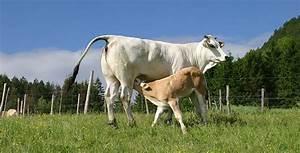
cow